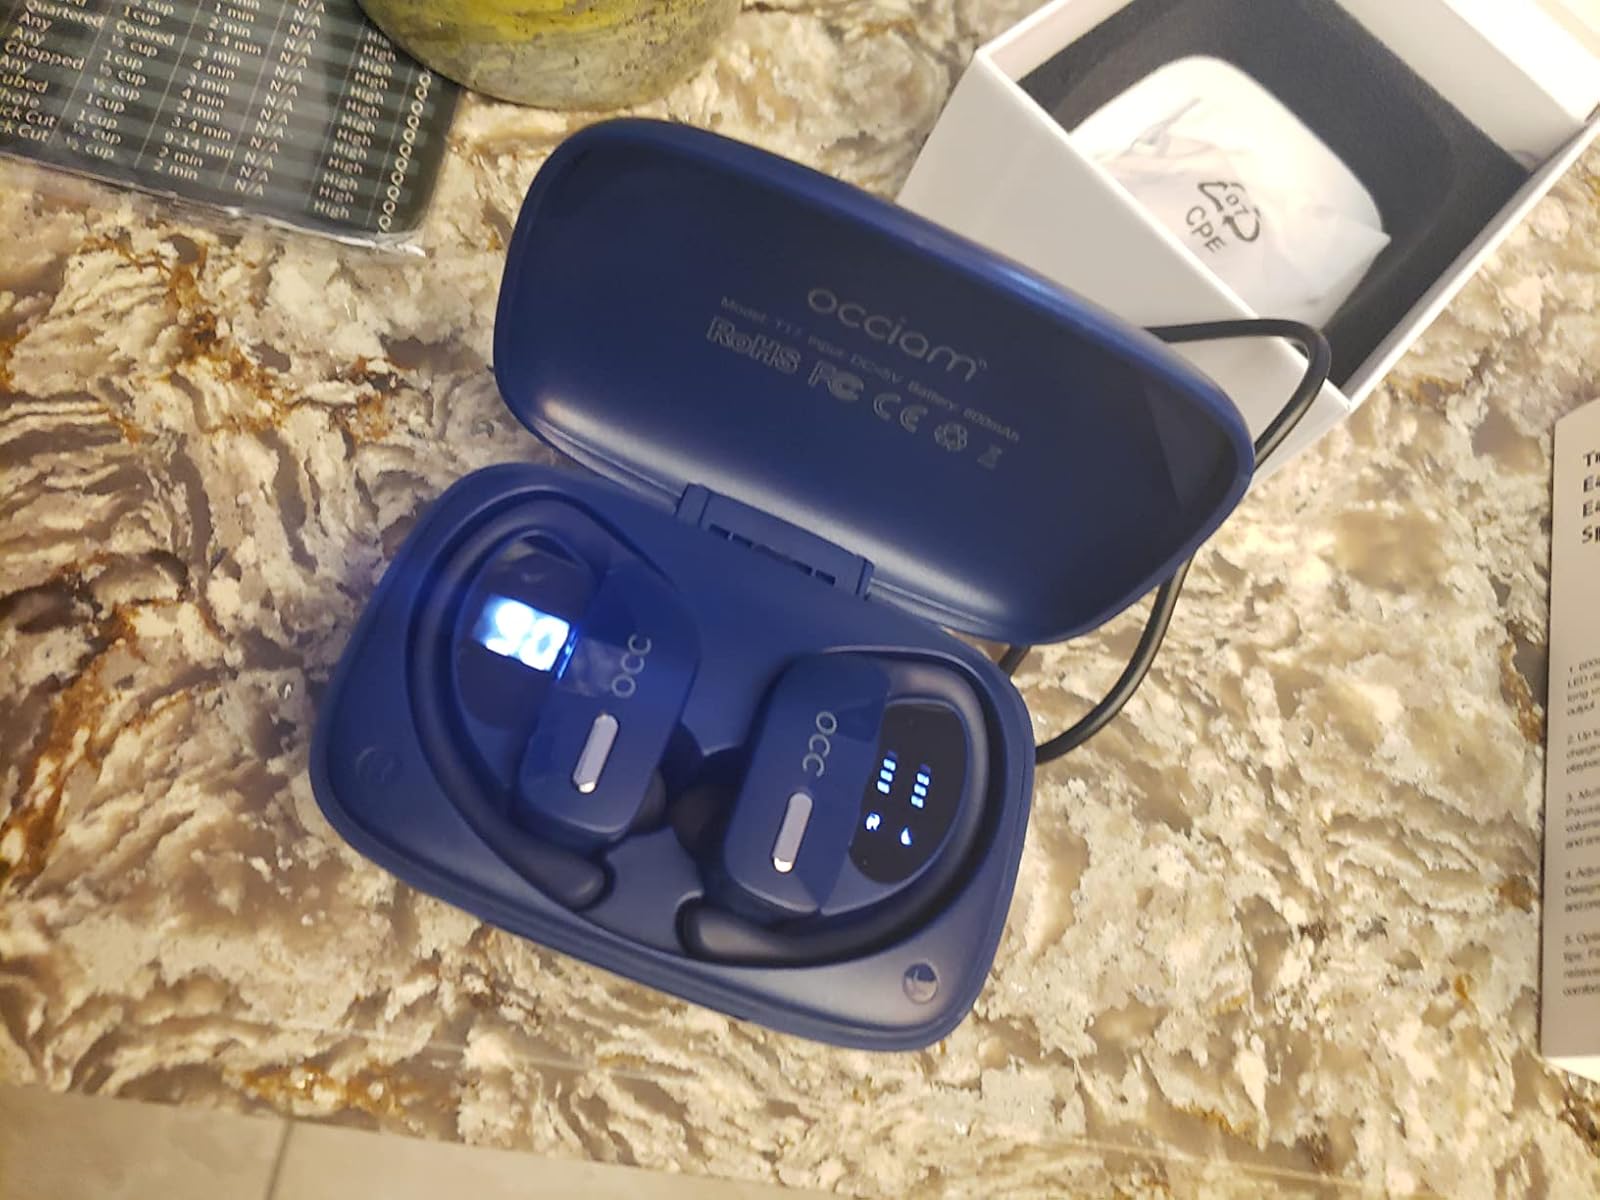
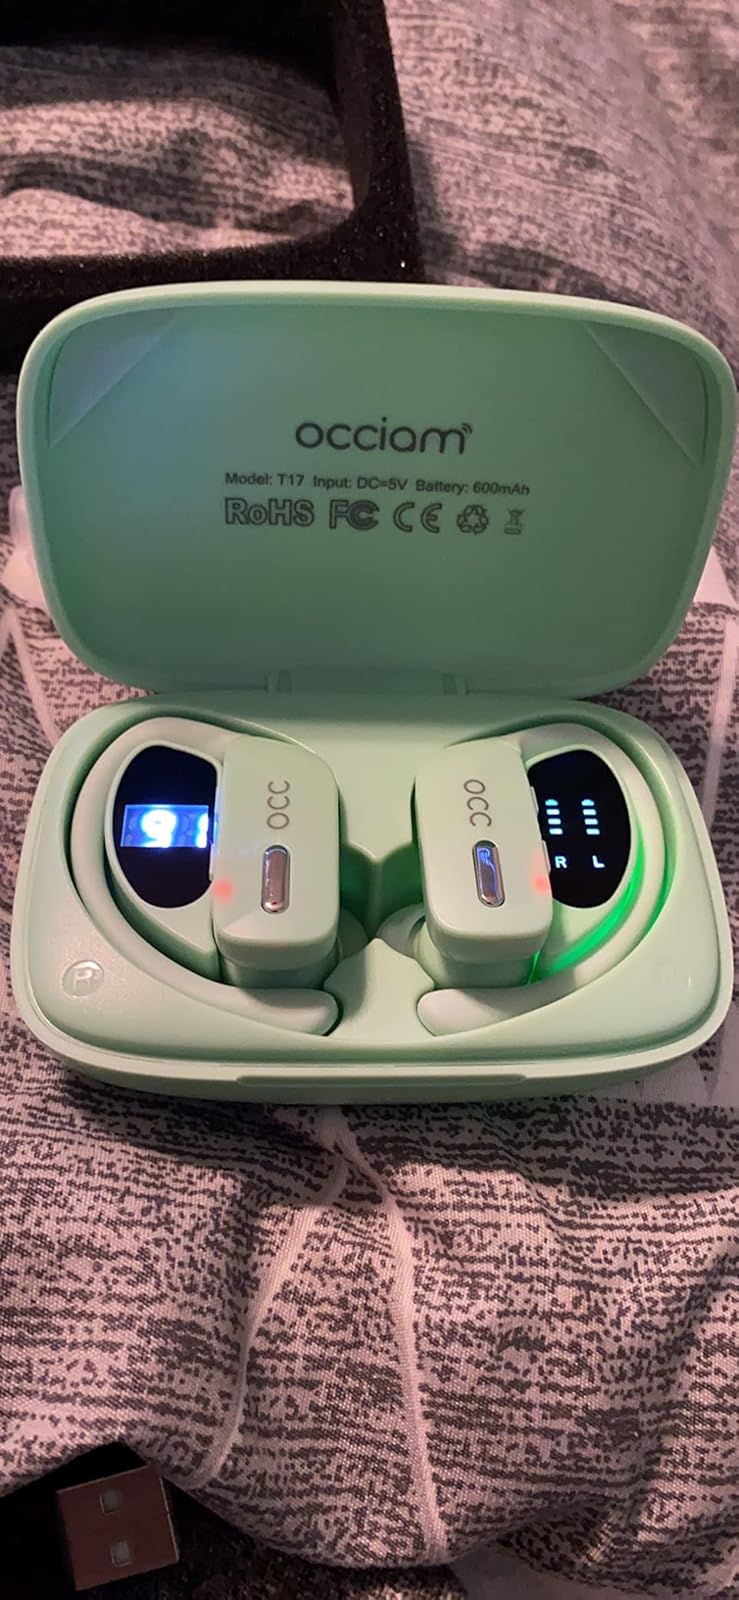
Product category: earbuds
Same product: no